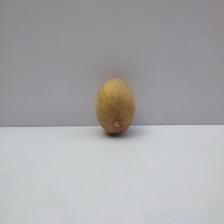
Size: Medium